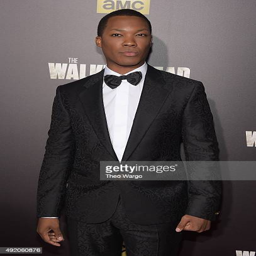
actor attends the season premiere